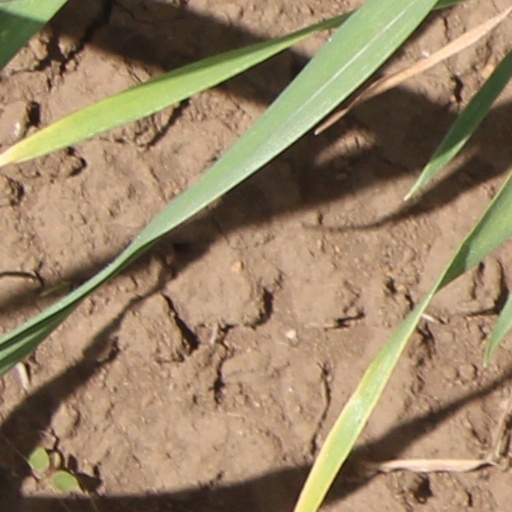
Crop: wheat